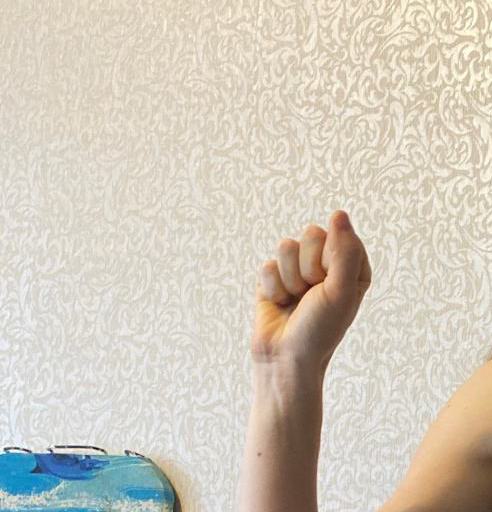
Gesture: fist